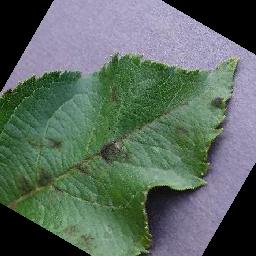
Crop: apple
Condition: scab